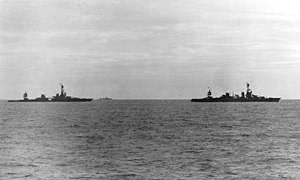
Slaget ved Rennell Island / Slaget / Kampen den 30. januar
USS Louisville (t.h.) bugserer den beskadigede Chicago om morgenen den 30. januar 1943
Slaget ved Rennell Island fandt sted den 29.-30. januar 1943. Det var det sidste større søslag mellem United States Navy og den Kejserlige japanske flåde under slaget om Guadalcanal i Stillehavskrigen under 2. verdenskrig. Det fandt sted i det sydlige stillehav mellem Rennell Island og Guadalcanal i den sydlige del af Salomonøerne.